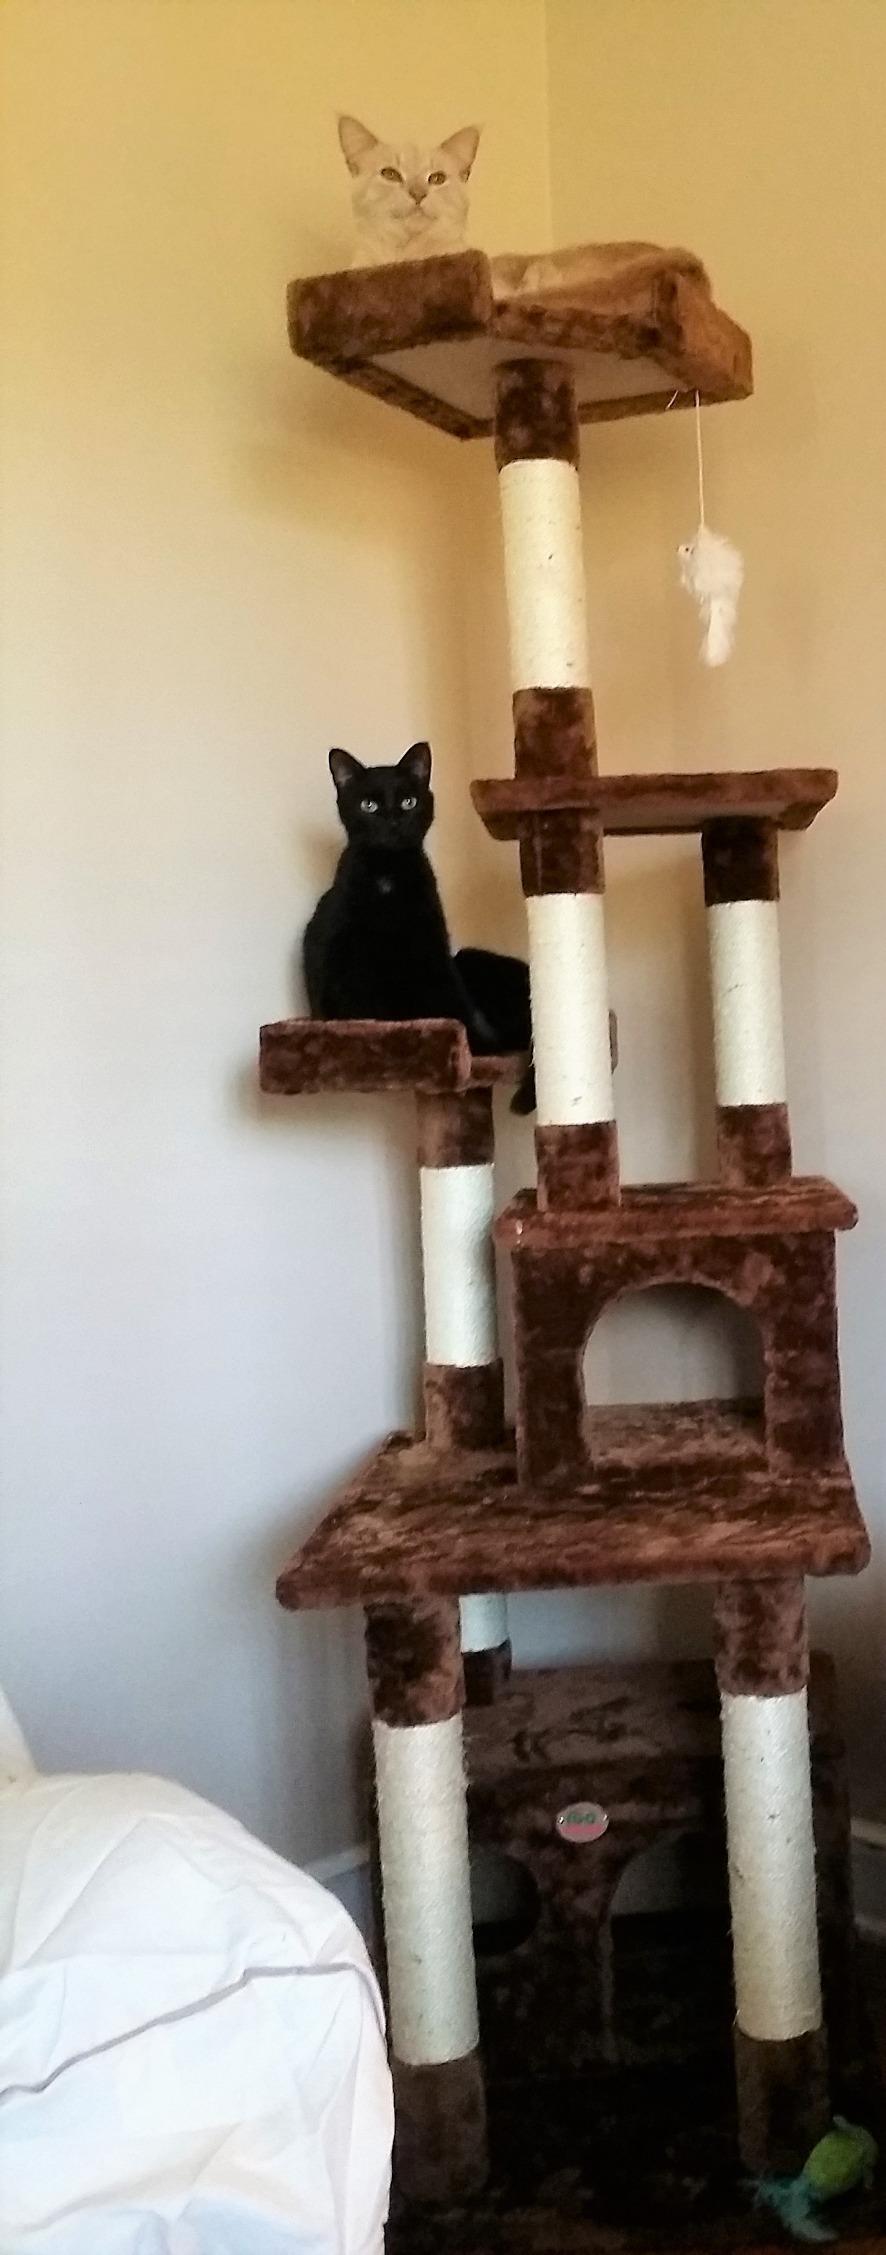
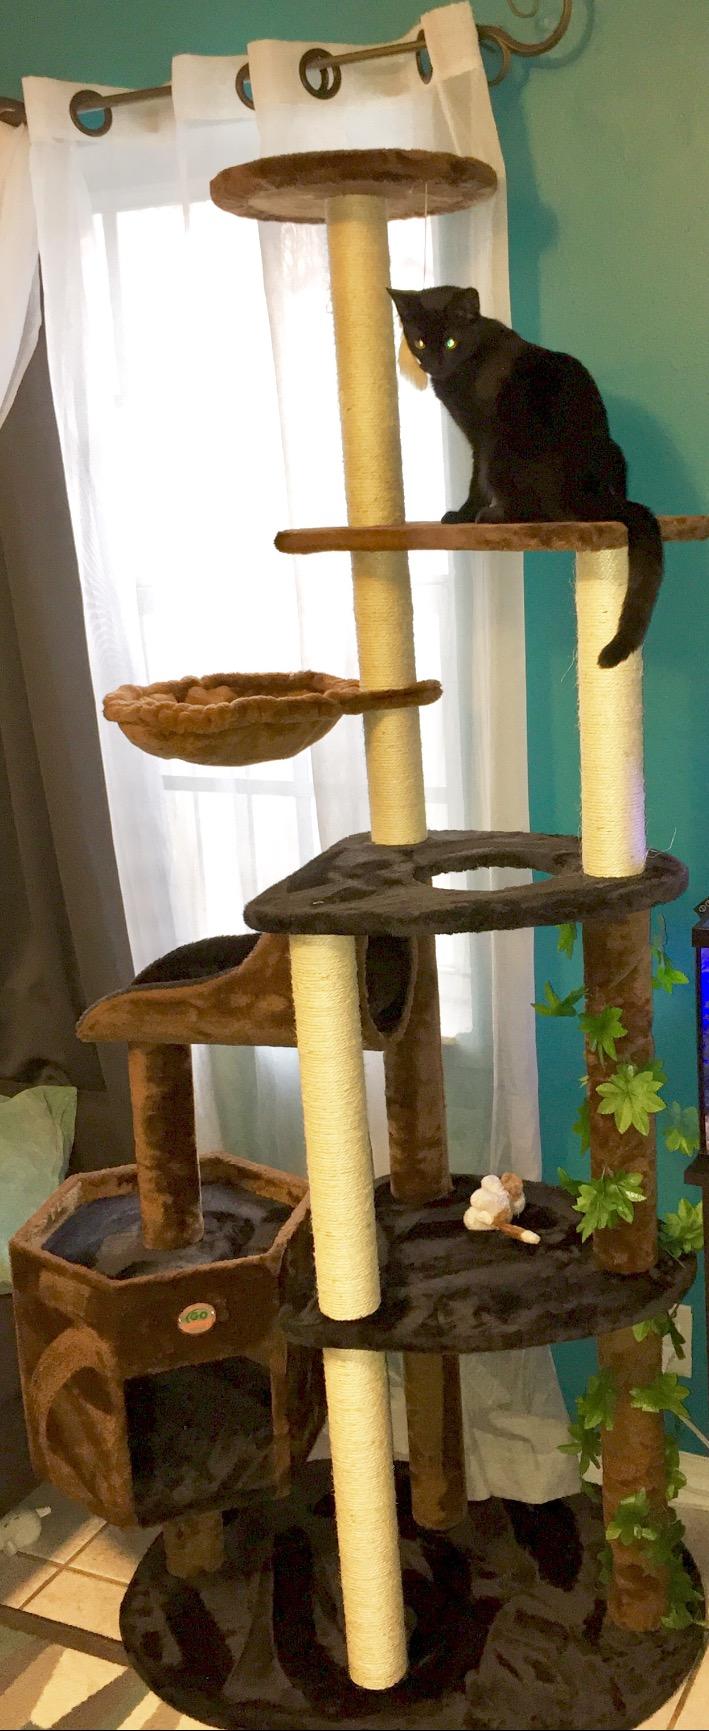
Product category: items_cat tree
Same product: no